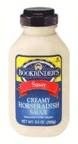
Item Name: BOOKBINDERS SAUCE HORSERADISH, 9.5 OZ
Bullet Point 1: Brought to you by Bookbinders
Bullet Point 2: High Quality
Bullet Point 3: 9.5 OZ unit size of measure
Value: 9.5
Unit: Ounce

Price: 10.5